João MacDowell

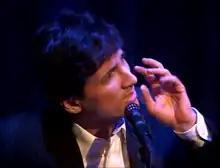
João MacDowell

João MacDowell (born 1965) is a Brazilian composer known for fusing contemporary and popular styles with classical music. His work includes opera, symphonic, chamber music, and early albums of Brazilian pop. On the occasion of the concert premiere of his fifth opera "The Seventh Seal", Swedish journalist Johanna Paulsson of noted the composer as "a new thinker in the genre".